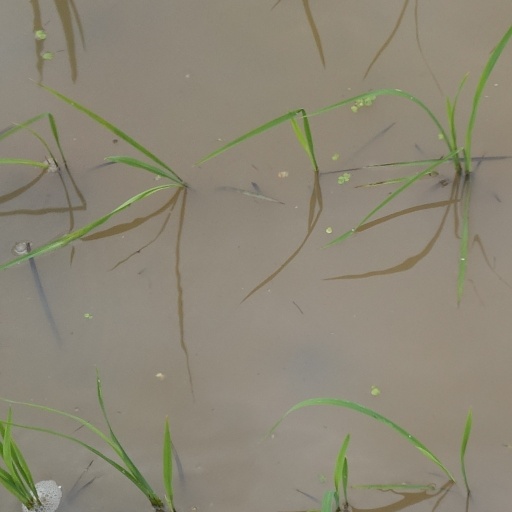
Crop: rice